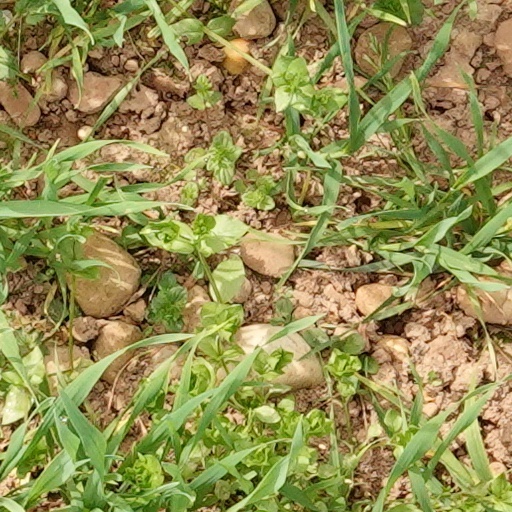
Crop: wheat